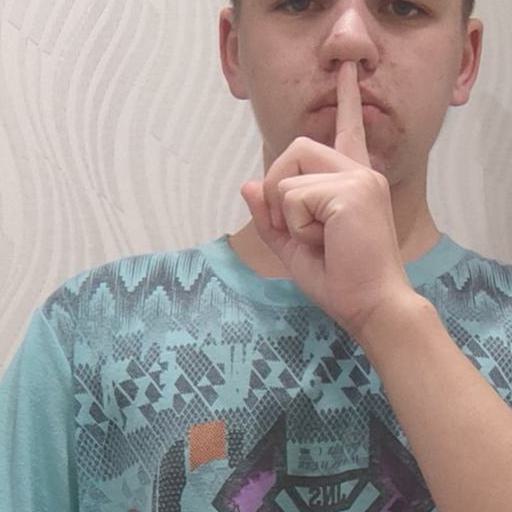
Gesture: mute